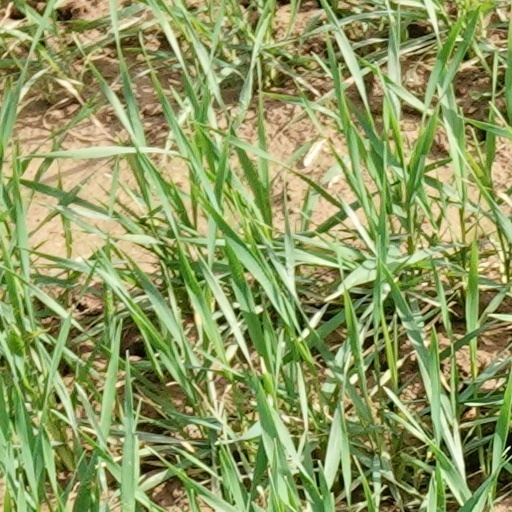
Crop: wheat